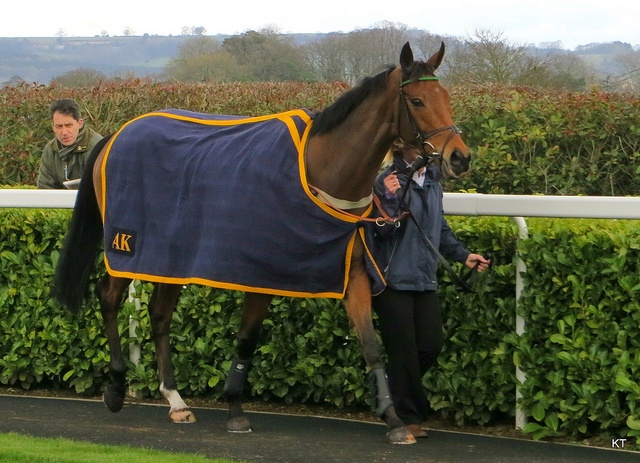
Horse with protective jacket being escorted down a track
a man walking a race horse wearing a blanket
a person walking a horse on a path
a man is walking with a horse next to some bushes
A person walking a horse with a cover over it.